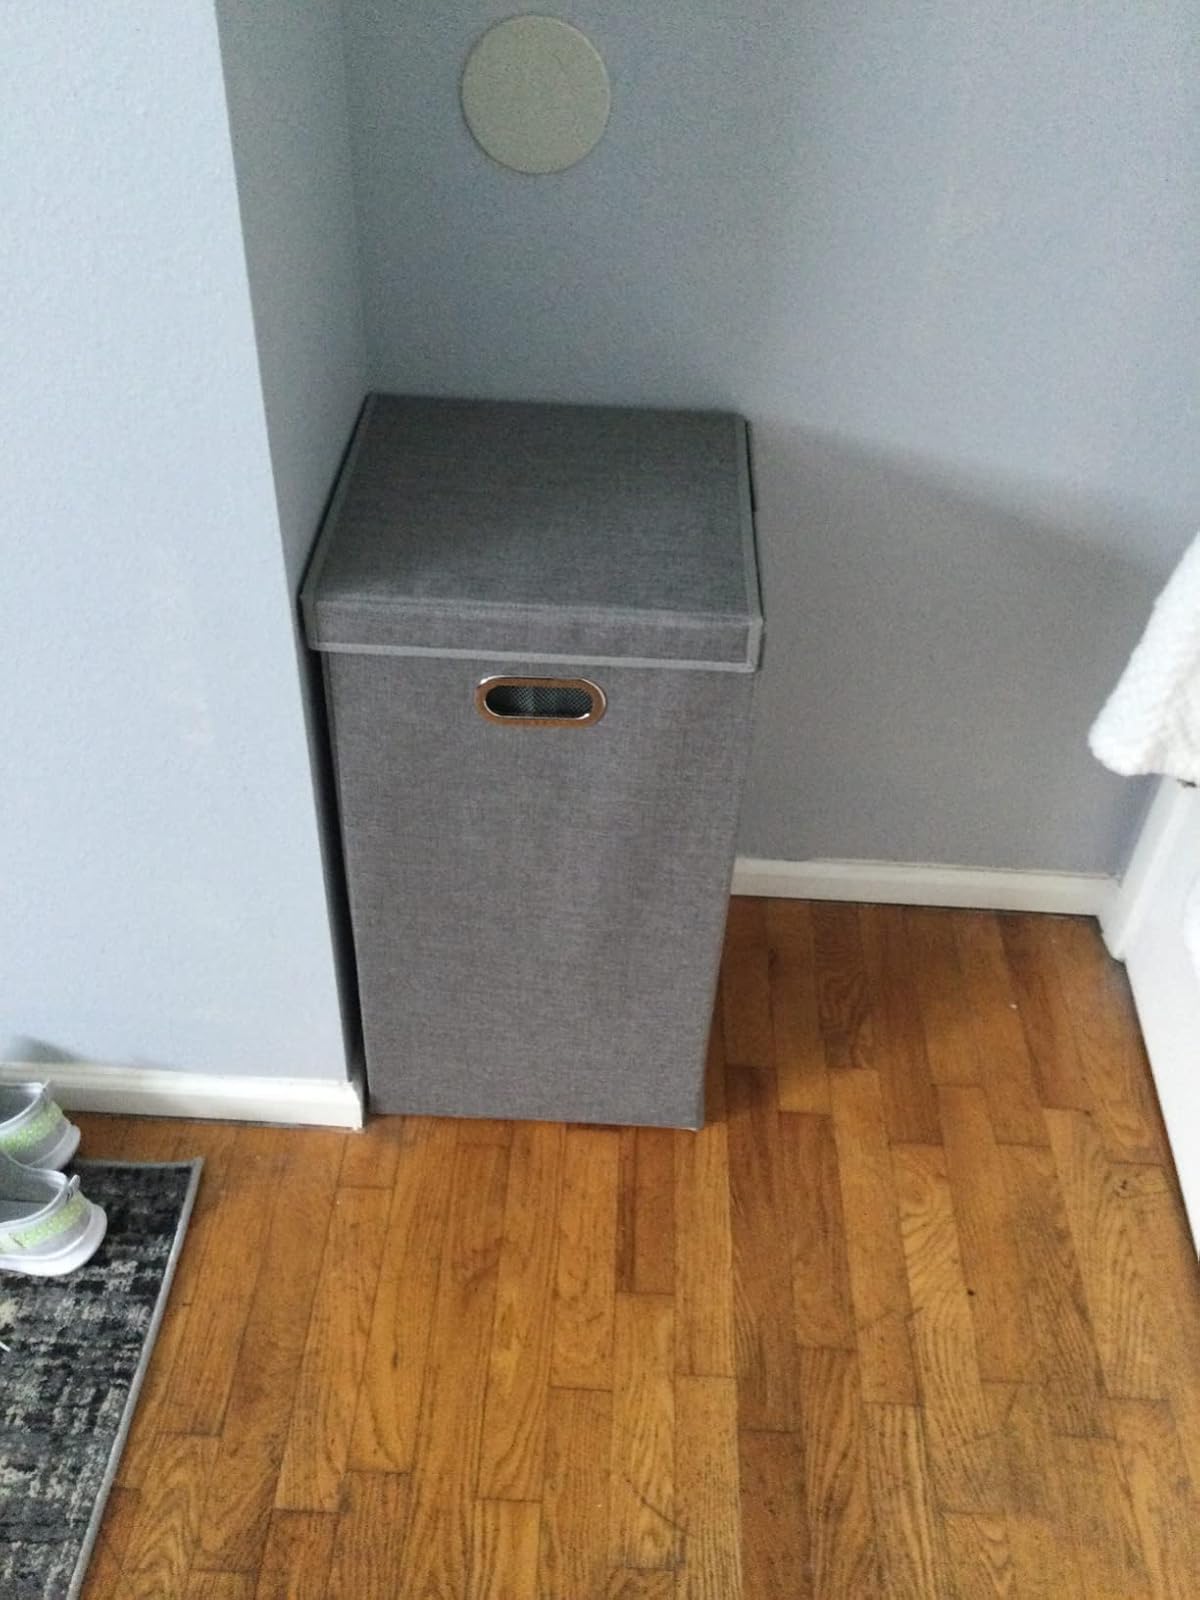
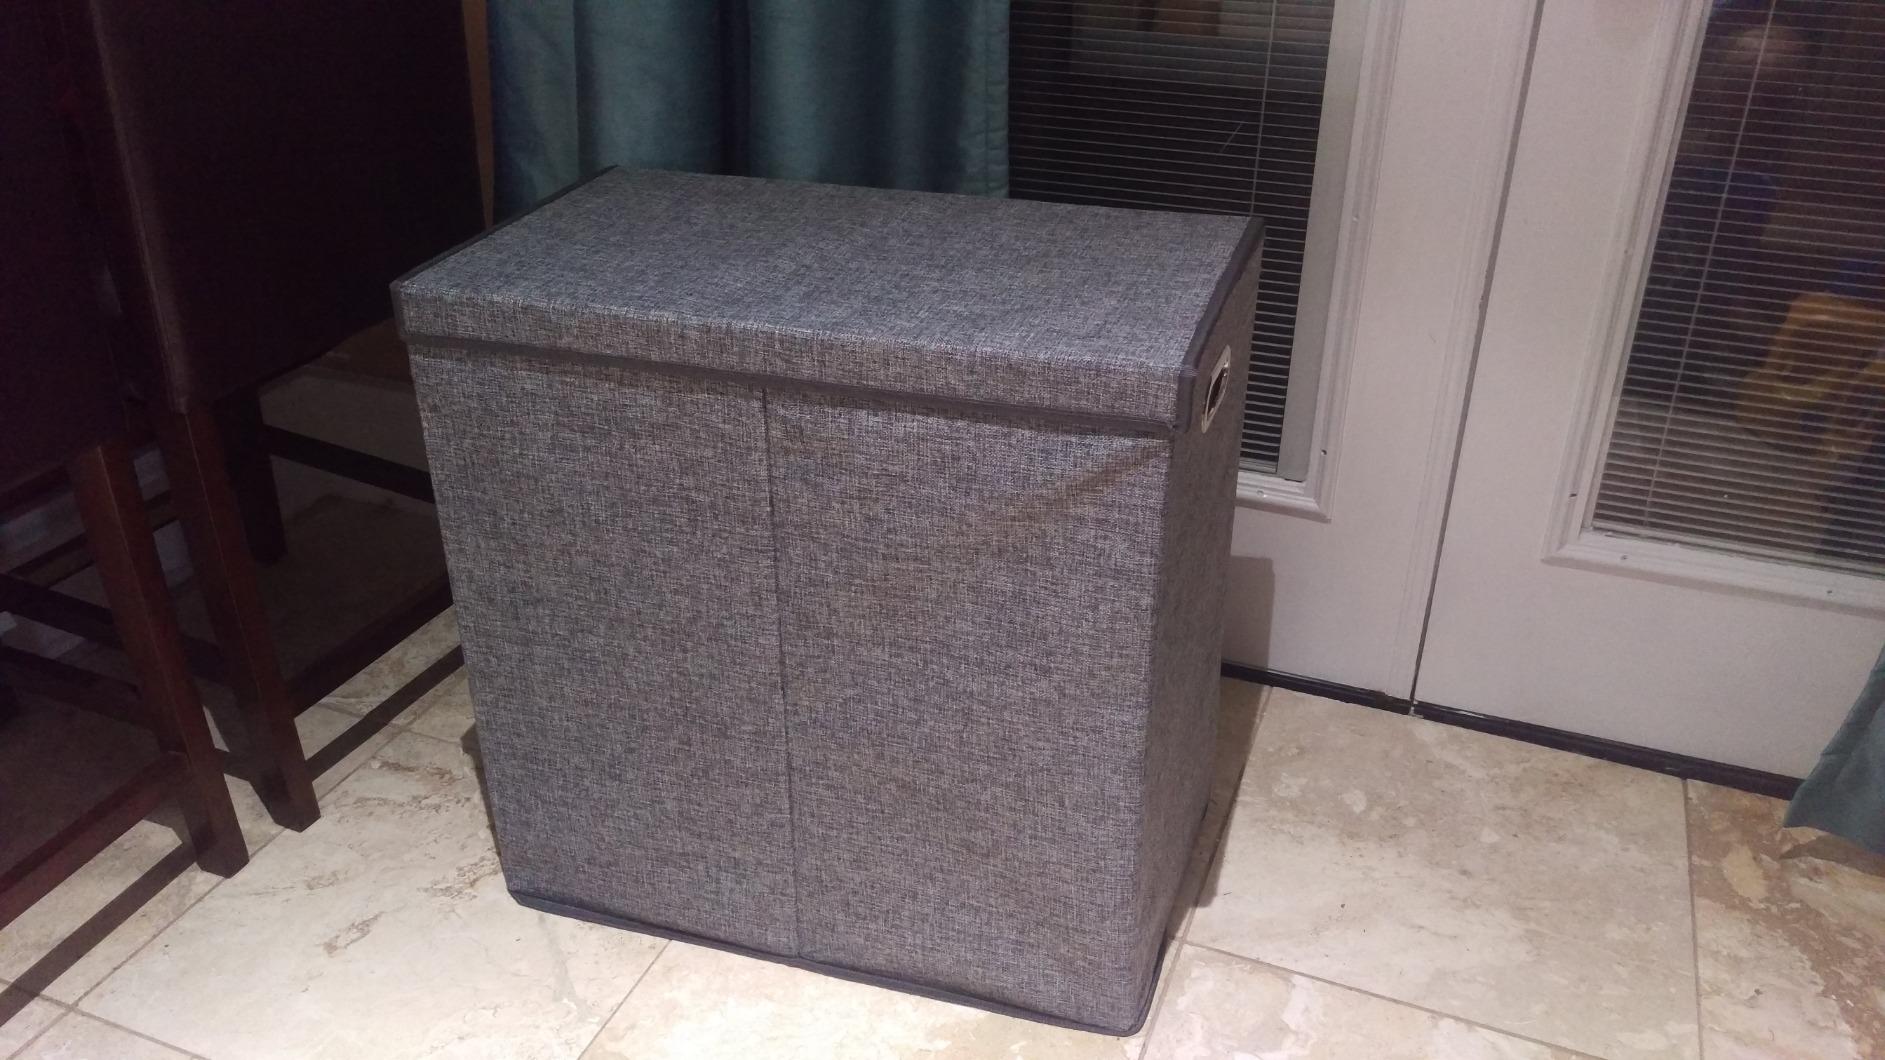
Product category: items_hamper
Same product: no